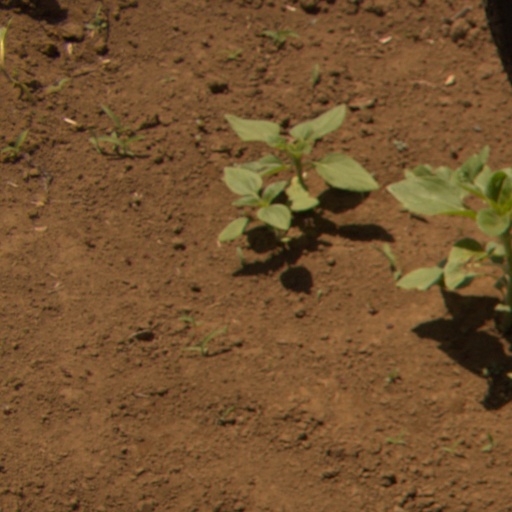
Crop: Jerusalem artichoke